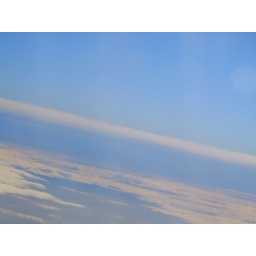
flying over the clouds on the way to Germany